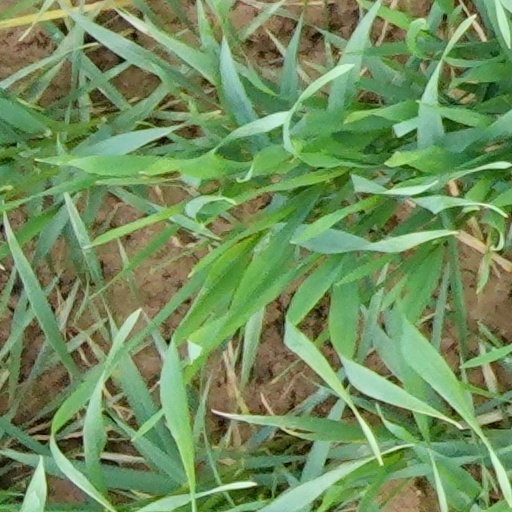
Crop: wheat